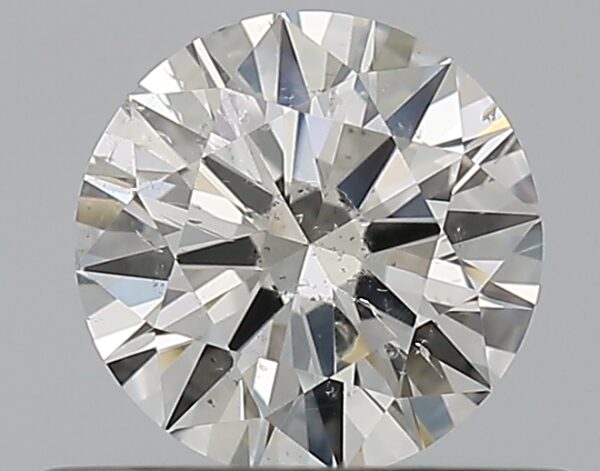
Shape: round
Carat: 0.5
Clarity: SI2
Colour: G
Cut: EX
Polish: EX
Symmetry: EX
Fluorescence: F
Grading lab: GIA
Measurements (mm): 5.13 x 5.15 x 3.1